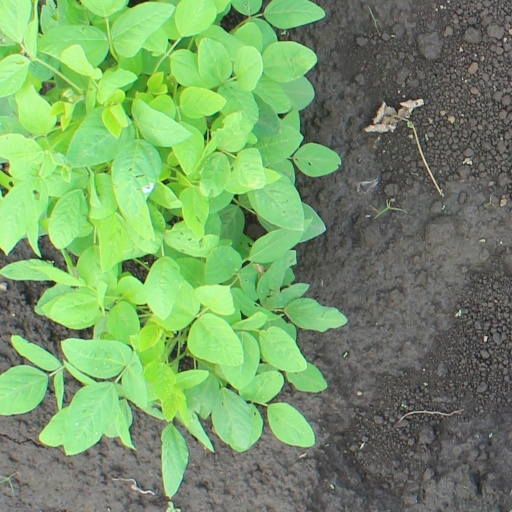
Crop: soybean